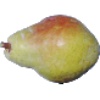
Label: Pear Williams 1